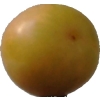
Label: cherry_wax